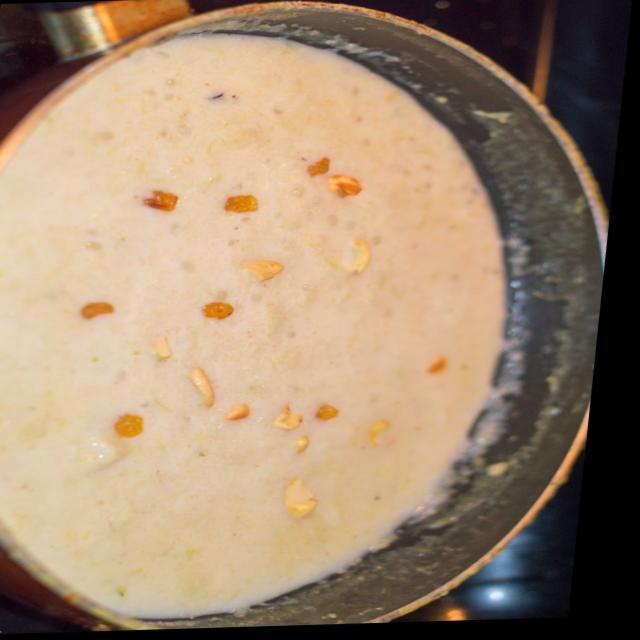
Dish: kheer